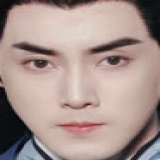
diễn viên Trương Duệ